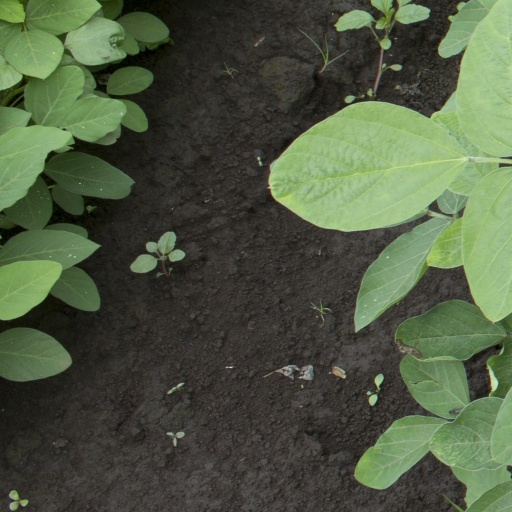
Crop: soybean